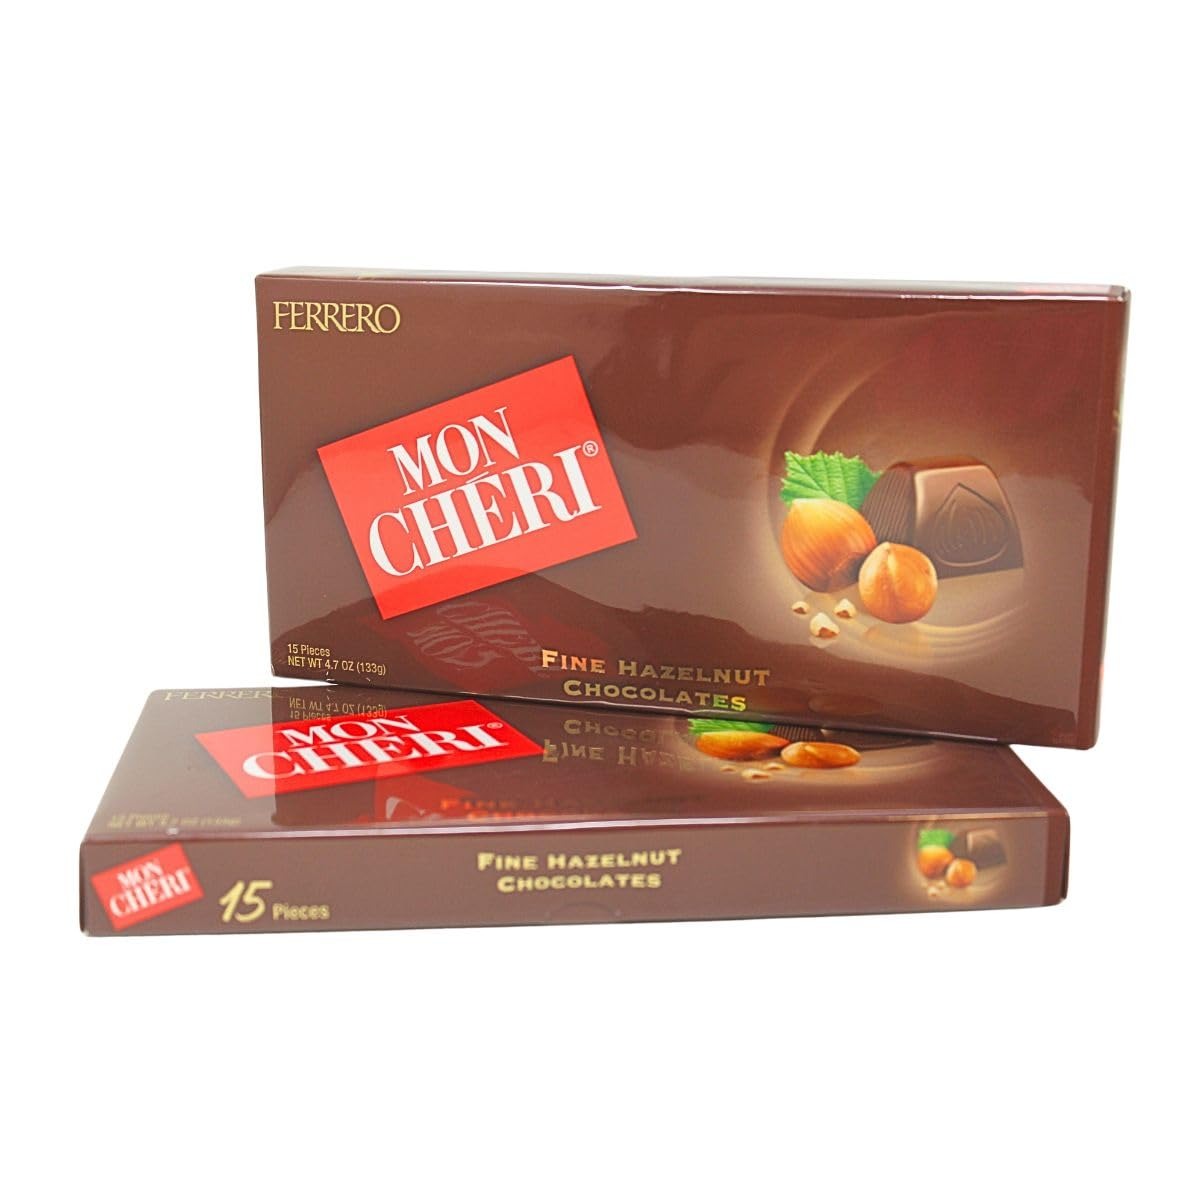
Item Name: Ferrero Mon Cheri Hazelnut Chocolates 15 pieces (Single Pack) (2),133 grams
Product Description: Fine quality chocolate with hazelnuts. Treat yourself, or someone else, to something special. Discover a delicious blend of tastes and textures: Ferrero Mon Cheri chocolates are a perfect combination of ingredients: milk chocolates in semisweet chocolate, filled with bits of chopped hazelnut and a whole toasted hazelnut in the center. These exquisite ingredients promise a special experience. Made in Germany.
Value: 9.4
Unit: Ounce

Price: 24.98